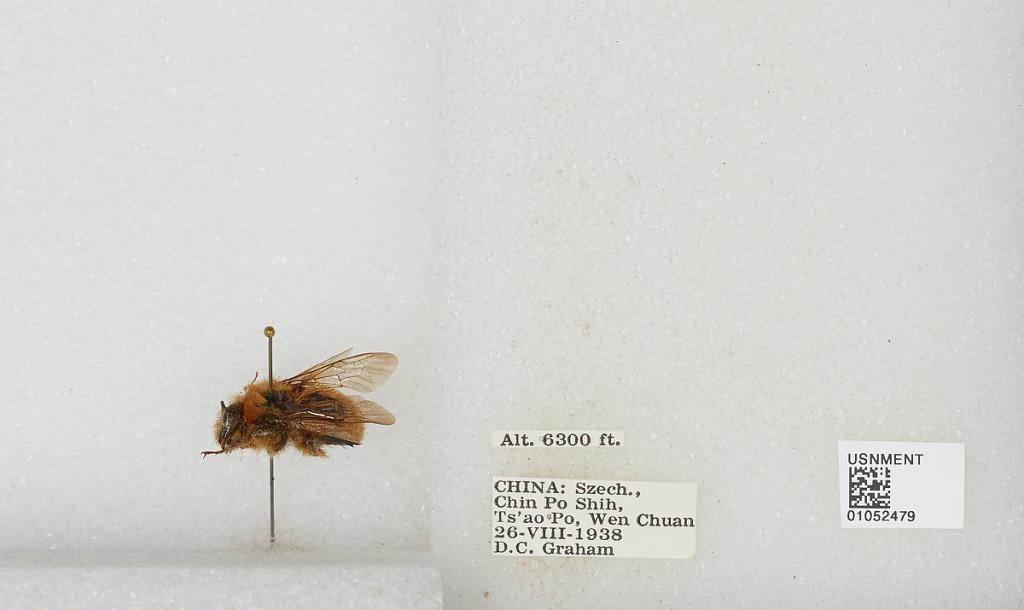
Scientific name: Bombus sp.
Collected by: D. Graham
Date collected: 1938-8-26
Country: China
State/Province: Sichuan
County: Wenchuan Xian
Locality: Chin Po Shih, Ts'ao Po